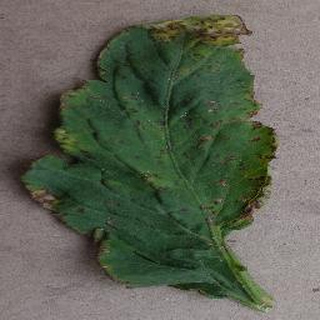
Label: tomato_bacterial_spot